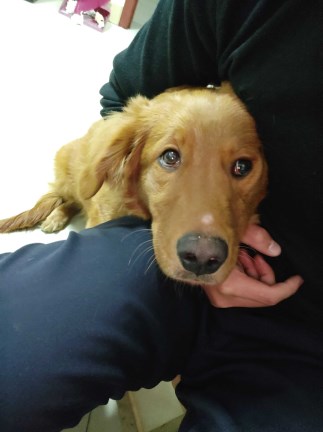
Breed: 5355-n000126-golden_retriever